John Anderson, 1st Viscount Waverley

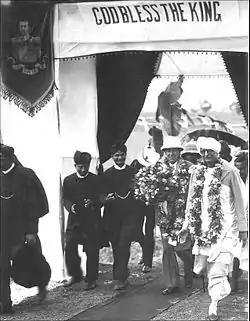
Anderson and Bhaktisiddhanta Sarasvati

Anderson sailed from England on the on 10 March 1932, accompanied by William Paterson, Mary Anderson and Nellie Mackenzie; his son Alastair was studying medicine at Pembroke College, Cambridge. Anderson arrived in Calcutta on 29 March, and was greeted with a 17-gun salute. The position came with an annual salary of approximately , a sumptuary allowance of and a grant of to cover his staff's wages. In addition to his personal staff he had 120 servants, a seventy-man mounted bodyguard, and a brass band. There were cars, two special trains, a yacht and a house boat.